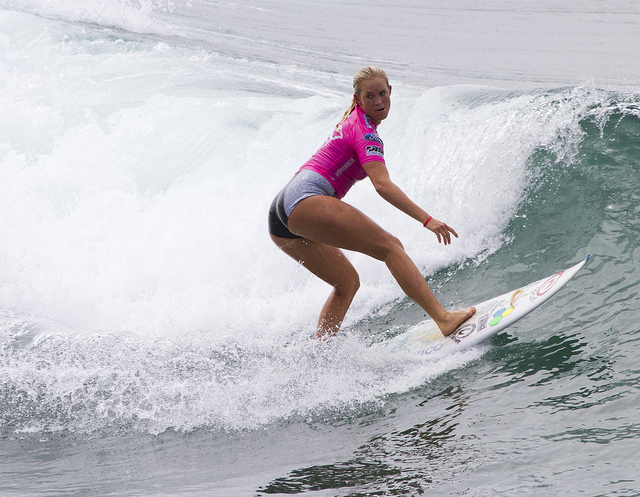
user: Given an image and a question. Answer the question in a short answer. Question: What does this woman need to wear to do this? Short Answer:
assistant: bath suit